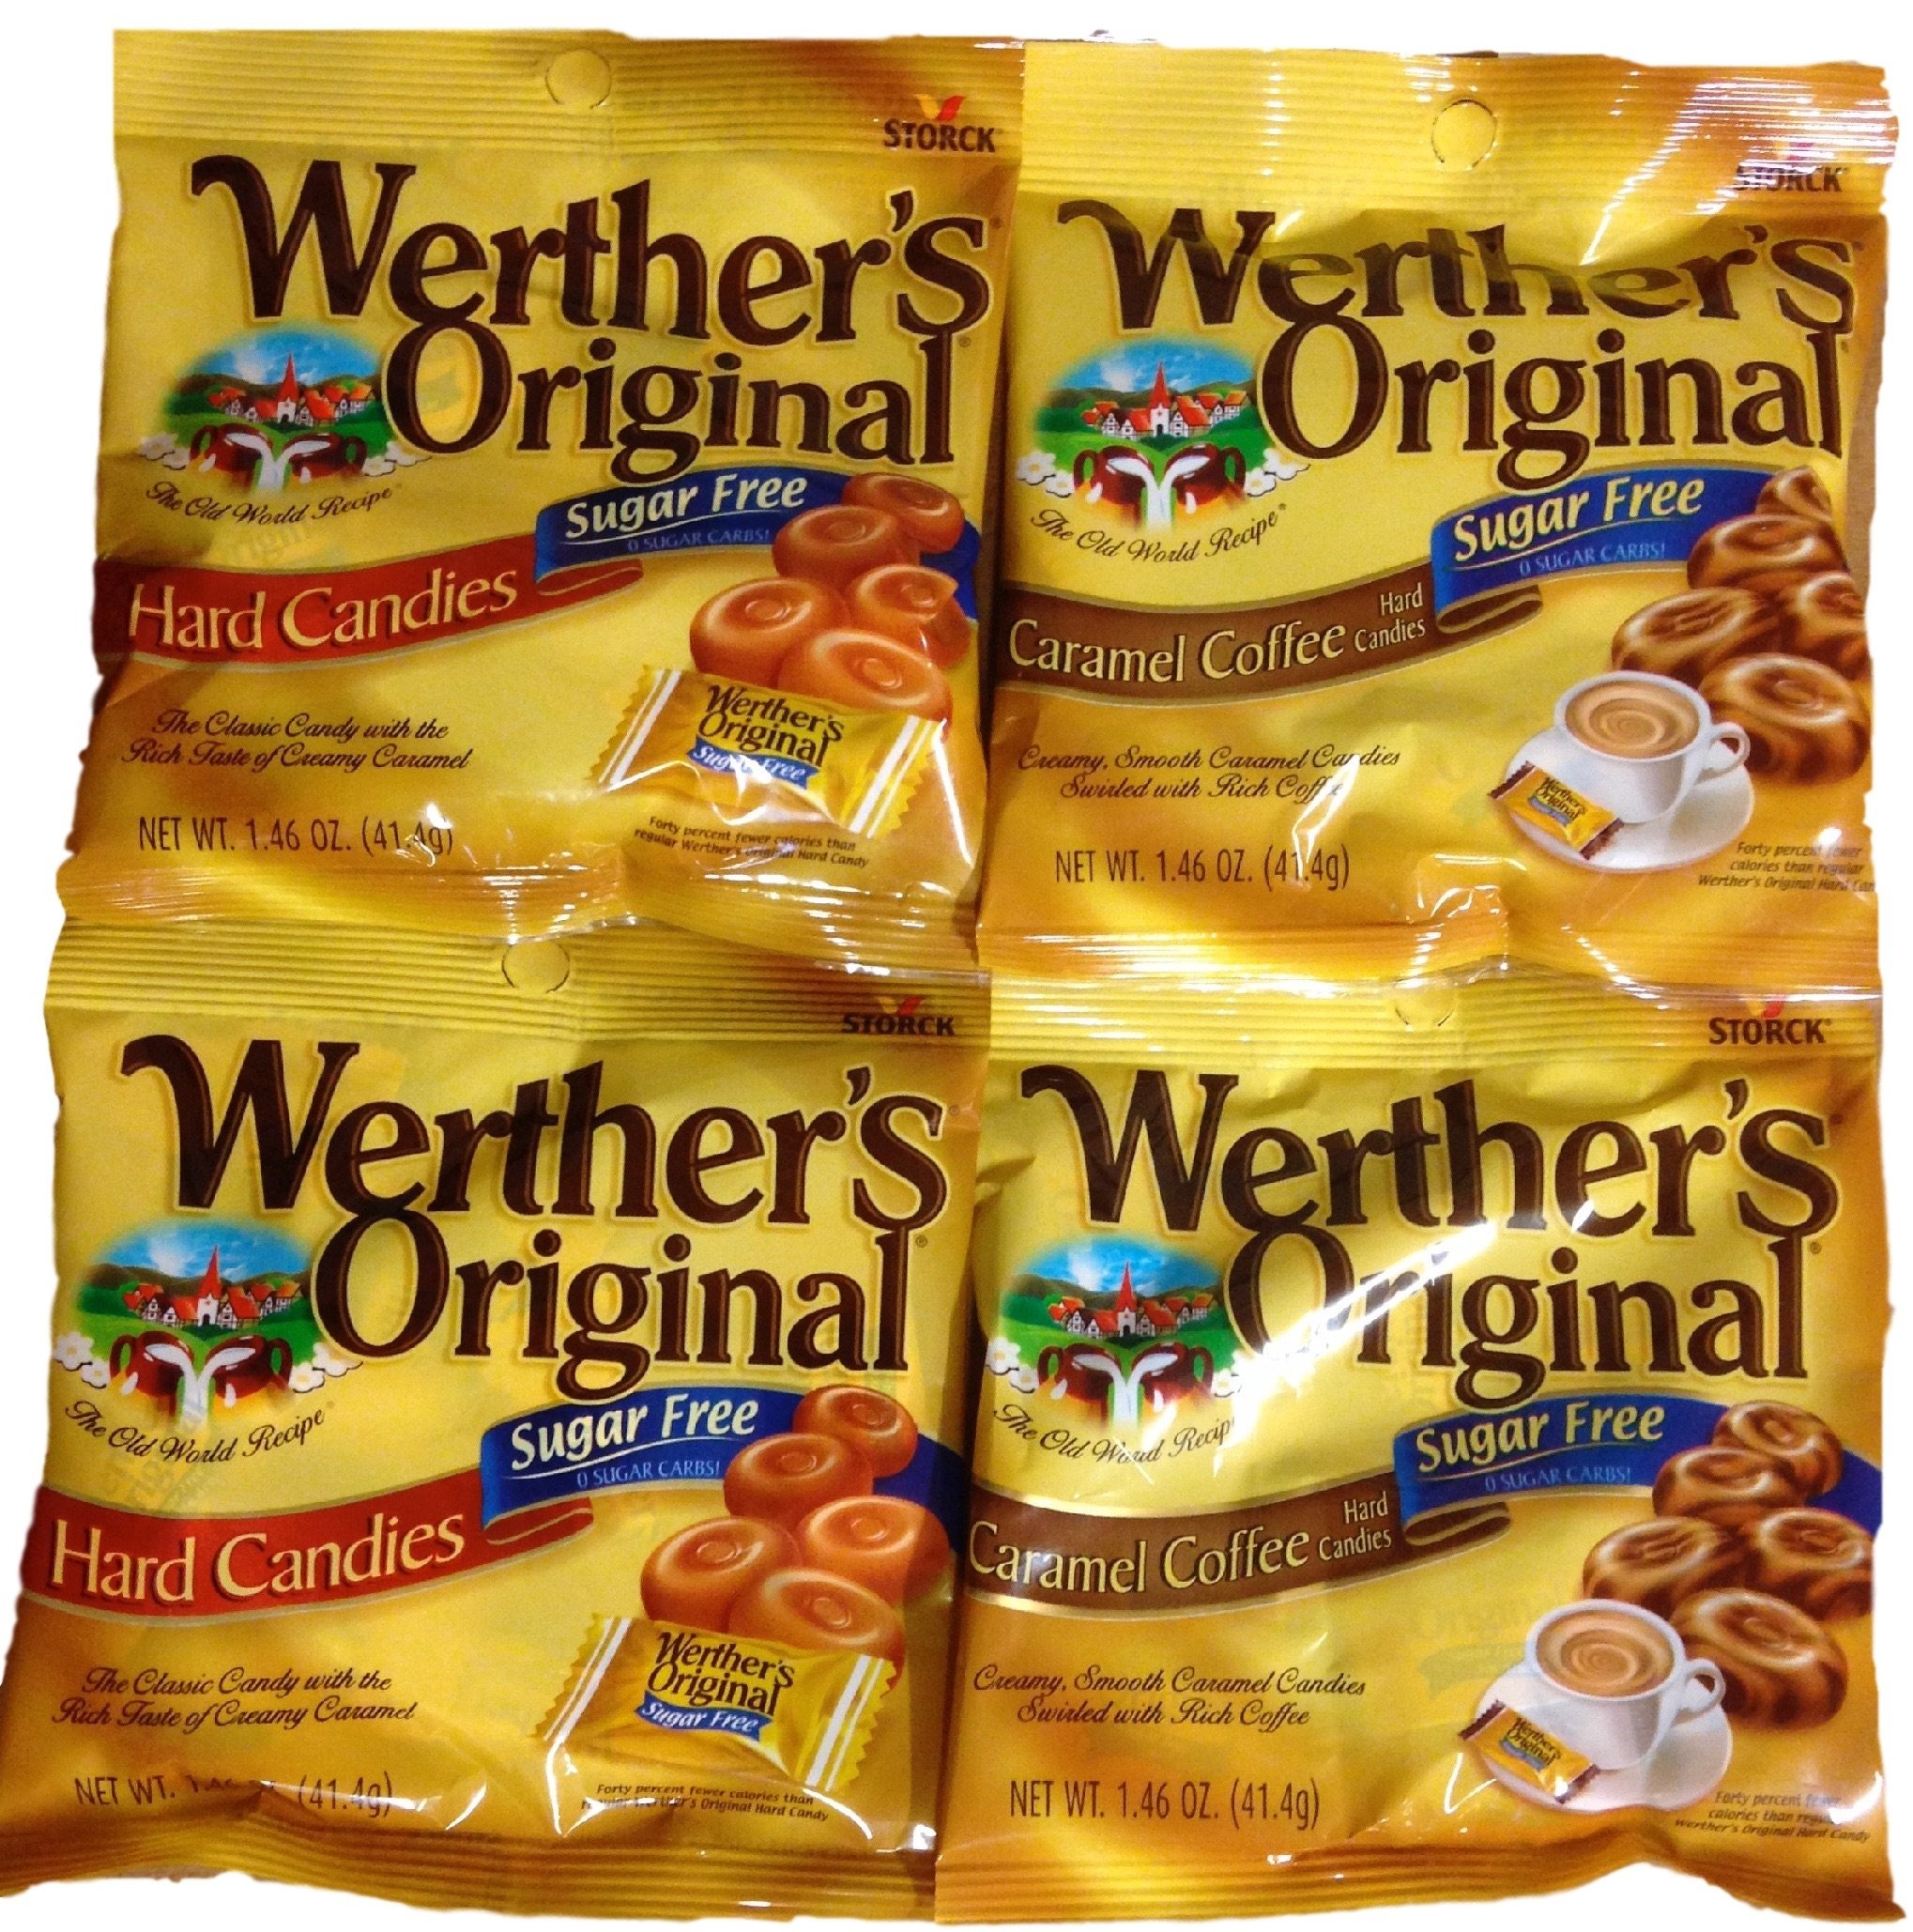
Item Name: Werther's Original Sugar-Free Candies Bundle - 4 Items: Hard Candies and Caramel Coffee Hard Candies
Bullet Point 1: A Tasty Collection of Werther's Original Sugar-Free Candies
Bullet Point 2: Two (2) Werther's Original Sugar-Free Hard Candies - 1.46 Oz (41.4 g) each
Bullet Point 3: Two (2) Werther's Original Sugar-Free Caramel Coffee Hard Candies - 1.46 Oz (41.4 g) each
Product Description: 9
Value: 5.84
Unit: Ounce

Price: 16